Peptide hormone

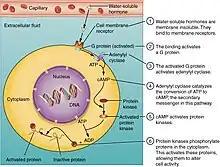
Illustration showing the binding of a peptide hormone to a cell receptor

Peptide hormones are hormones composed of peptide molecules. These hormones influence the endocrine system of animals, including humans. Most hormones are classified as either amino-acid-based hormones (amines, peptides, or proteins) or steroid hormones. Amino-acid-based hormones are water-soluble and act on target cells via second messenger systems, whereas steroid hormones, being lipid-soluble, diffuse through plasma membranes to interact directly with intracellular receptors in the cell nucleus.